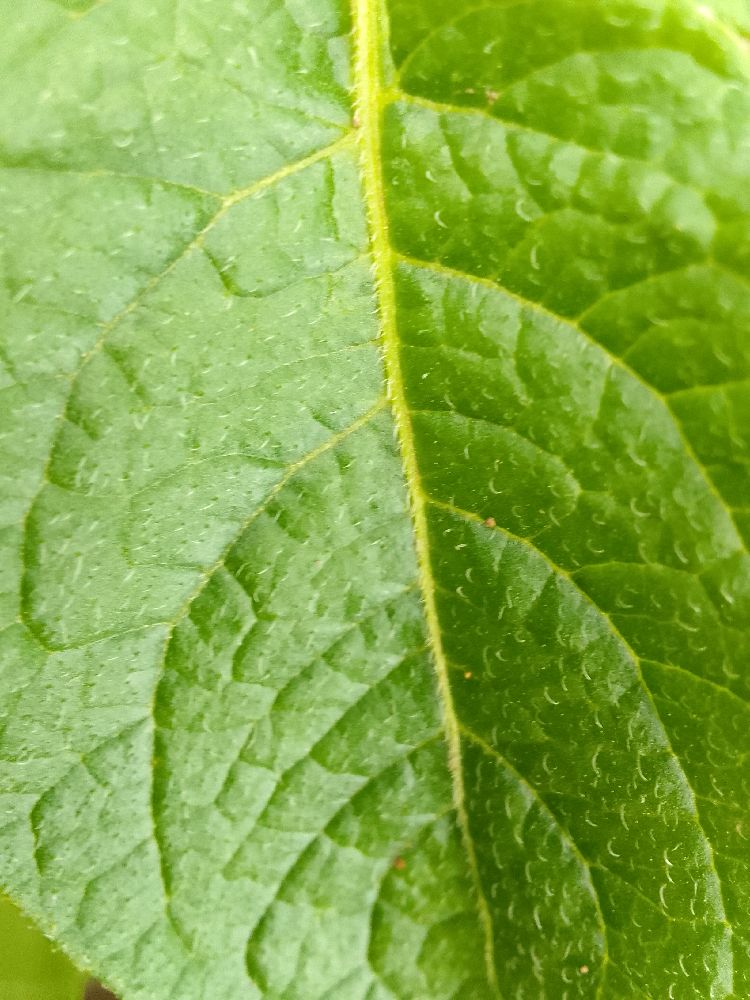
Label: Healthy